Niantic River Bridge

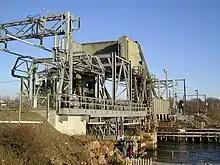
1907 bridge in 2006

The main bridge structure, a Scherzer through-girder bascule design, was built by the King Bridge Company in 1907 for the New York, New Haven and Hartford Railroad. The bridge was known as "Old Nan" and cost about $48,000. Overall, it was long with five spans resting on stone masonry piers and abutments. Remnants of the bridge